Jamia Arifia

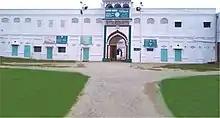
Jamia Arifia front gate

Jamia Arifia runs Primary Education Program, starting from class 1st to 5th in its campus and its branches also. It provides students a unique syllabus including religious subjects for giving them a strong base for future education and a promising career. This department is working extensively towards promotion of primary education in the area and playing pivotal role in the field of education and eradicating ignorance from our society.